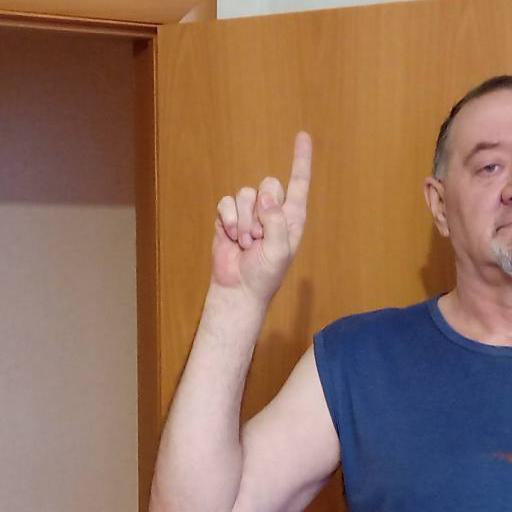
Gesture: one